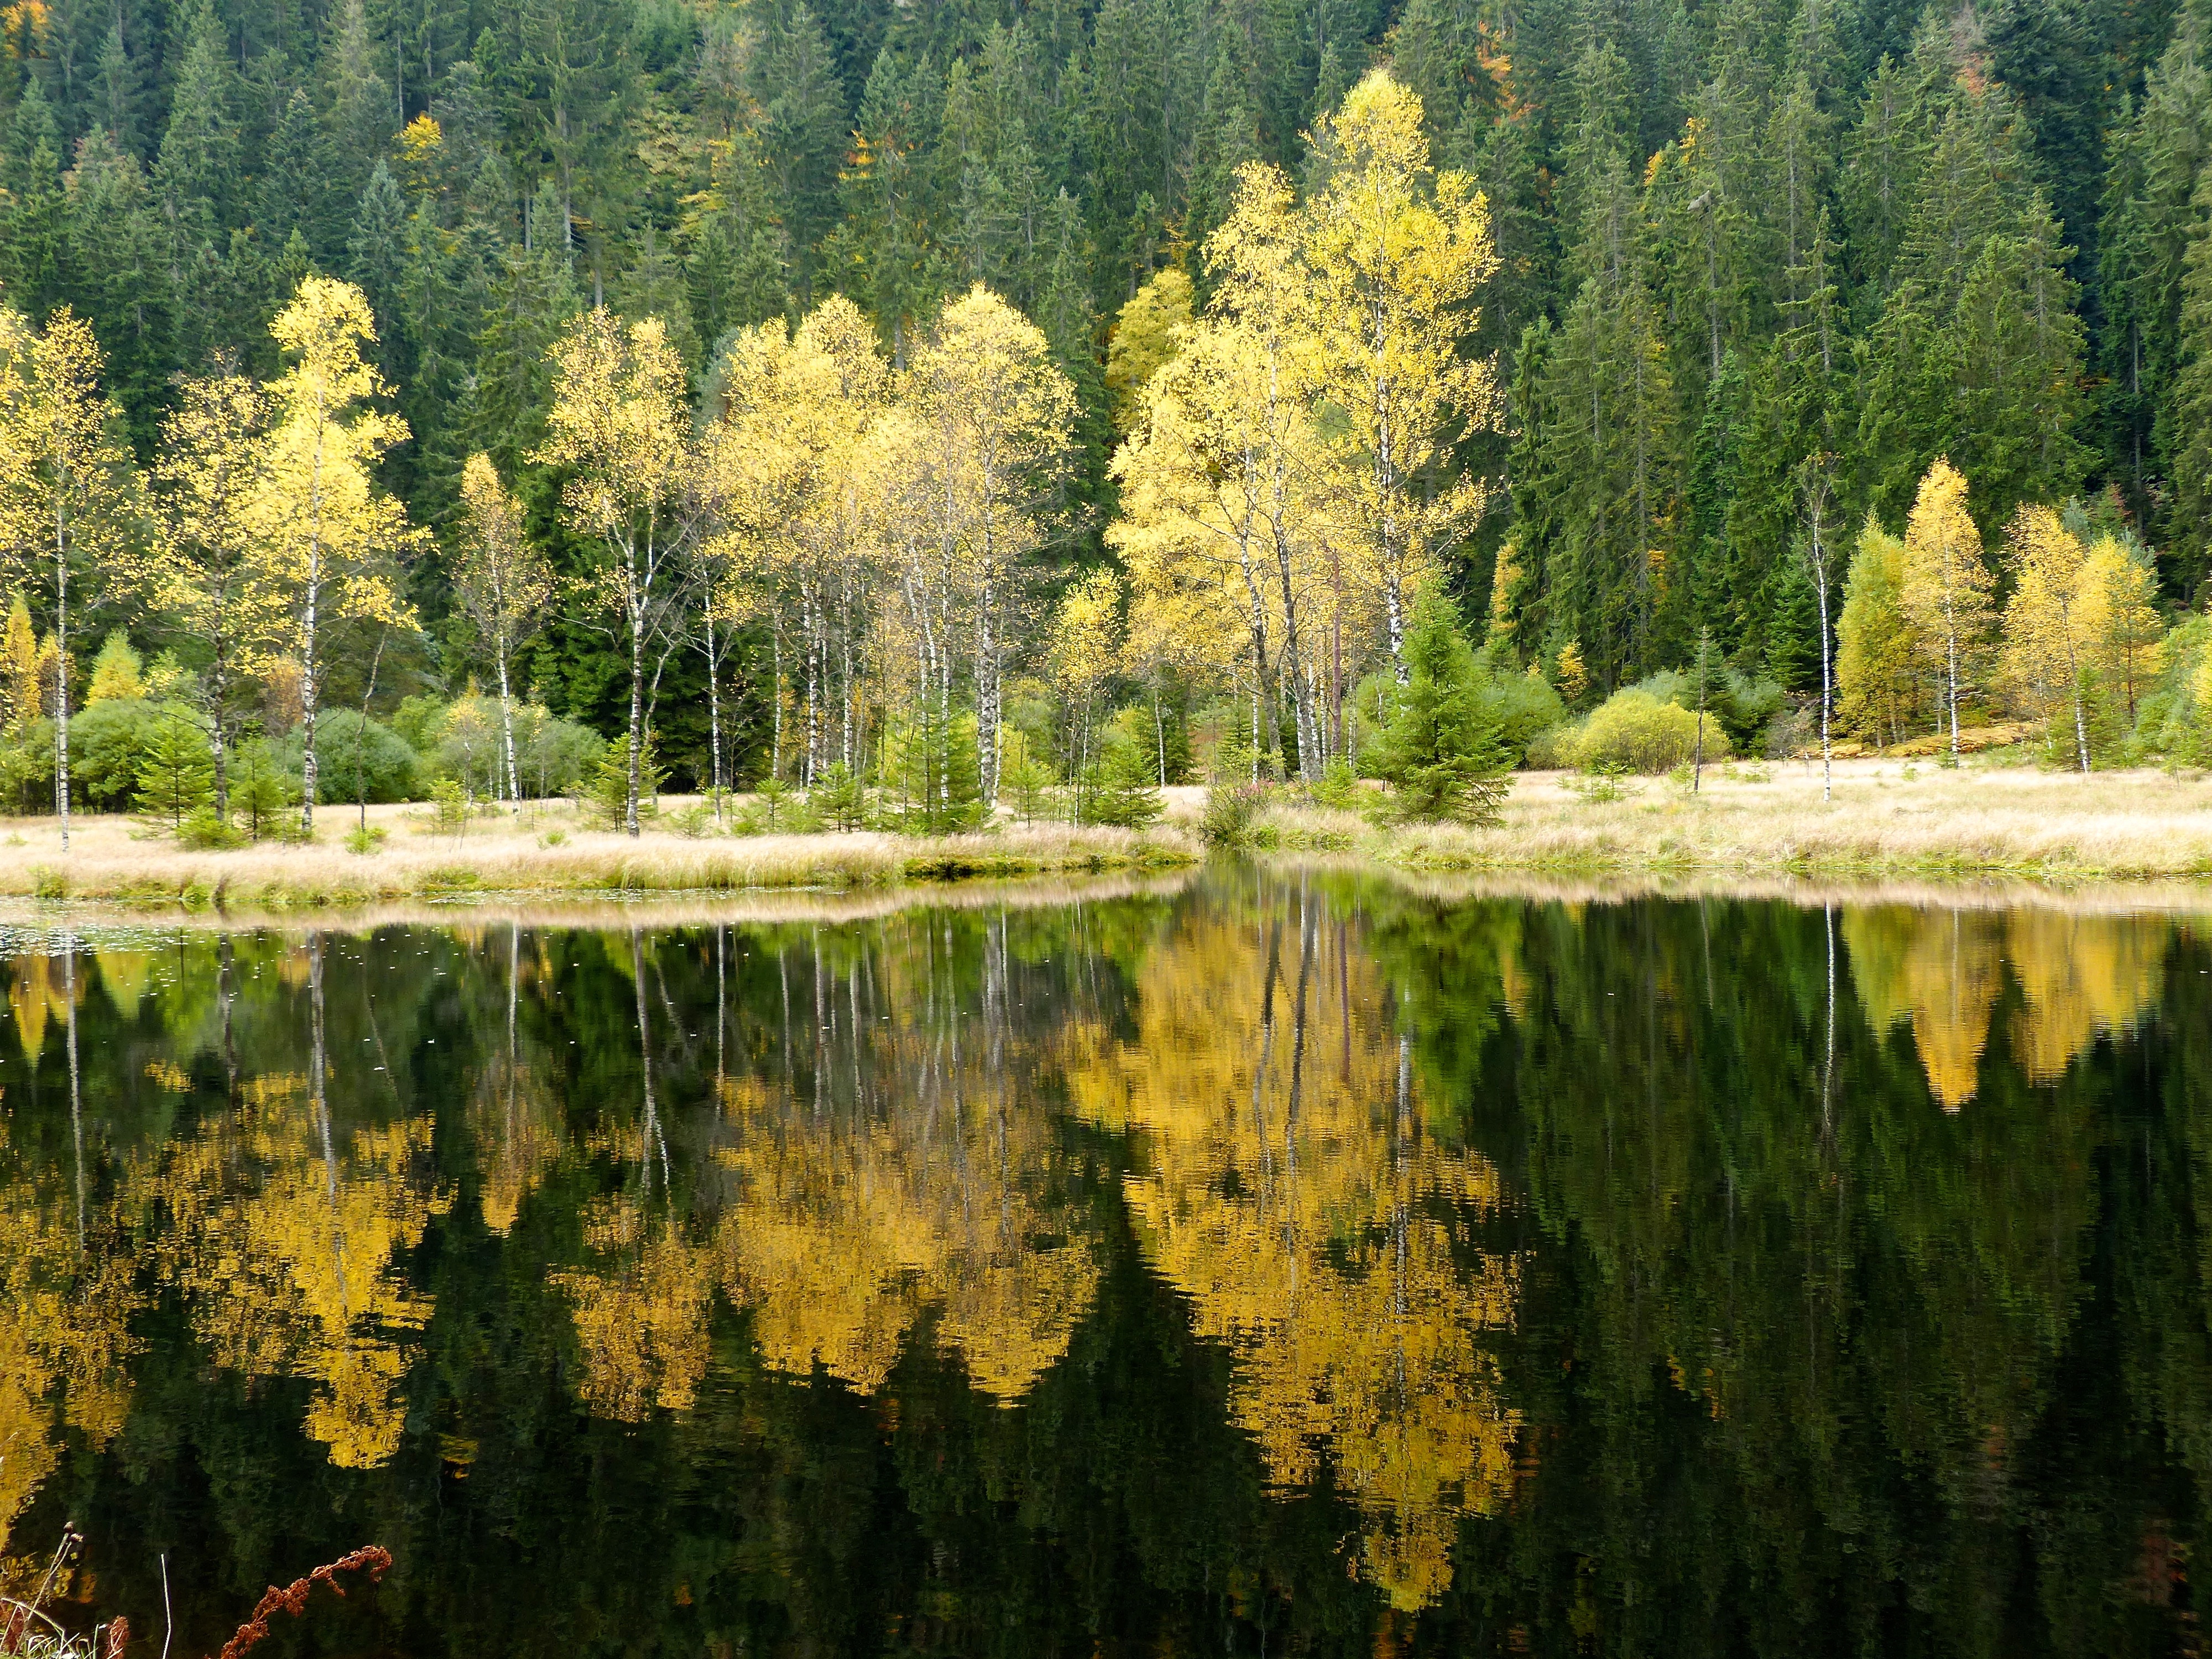
landscape, tree, nature, forest, wilderness, hiking, meadow, leaf, fall, flower, lake, river, travel, pond, foliage, europe, reflection, autumn, black, season, trees, leaves, germany, schwarzwald, woodland, habitat, larch, ecosystem, baiersbronn, mitteltal, ellbach, ellbachsee, biome, natural environment, woody plant, temperate broadleaf and mixed forest, temperate coniferous forest